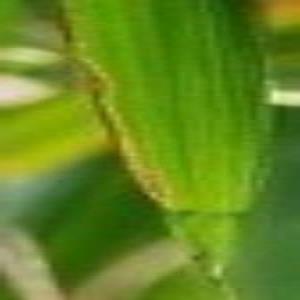
Disease: Bacterialblight